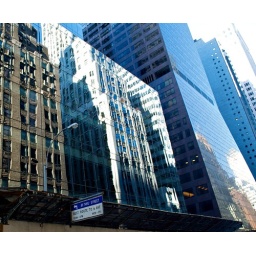
I loved this -- several buildings mirrored in the glass building across the street.